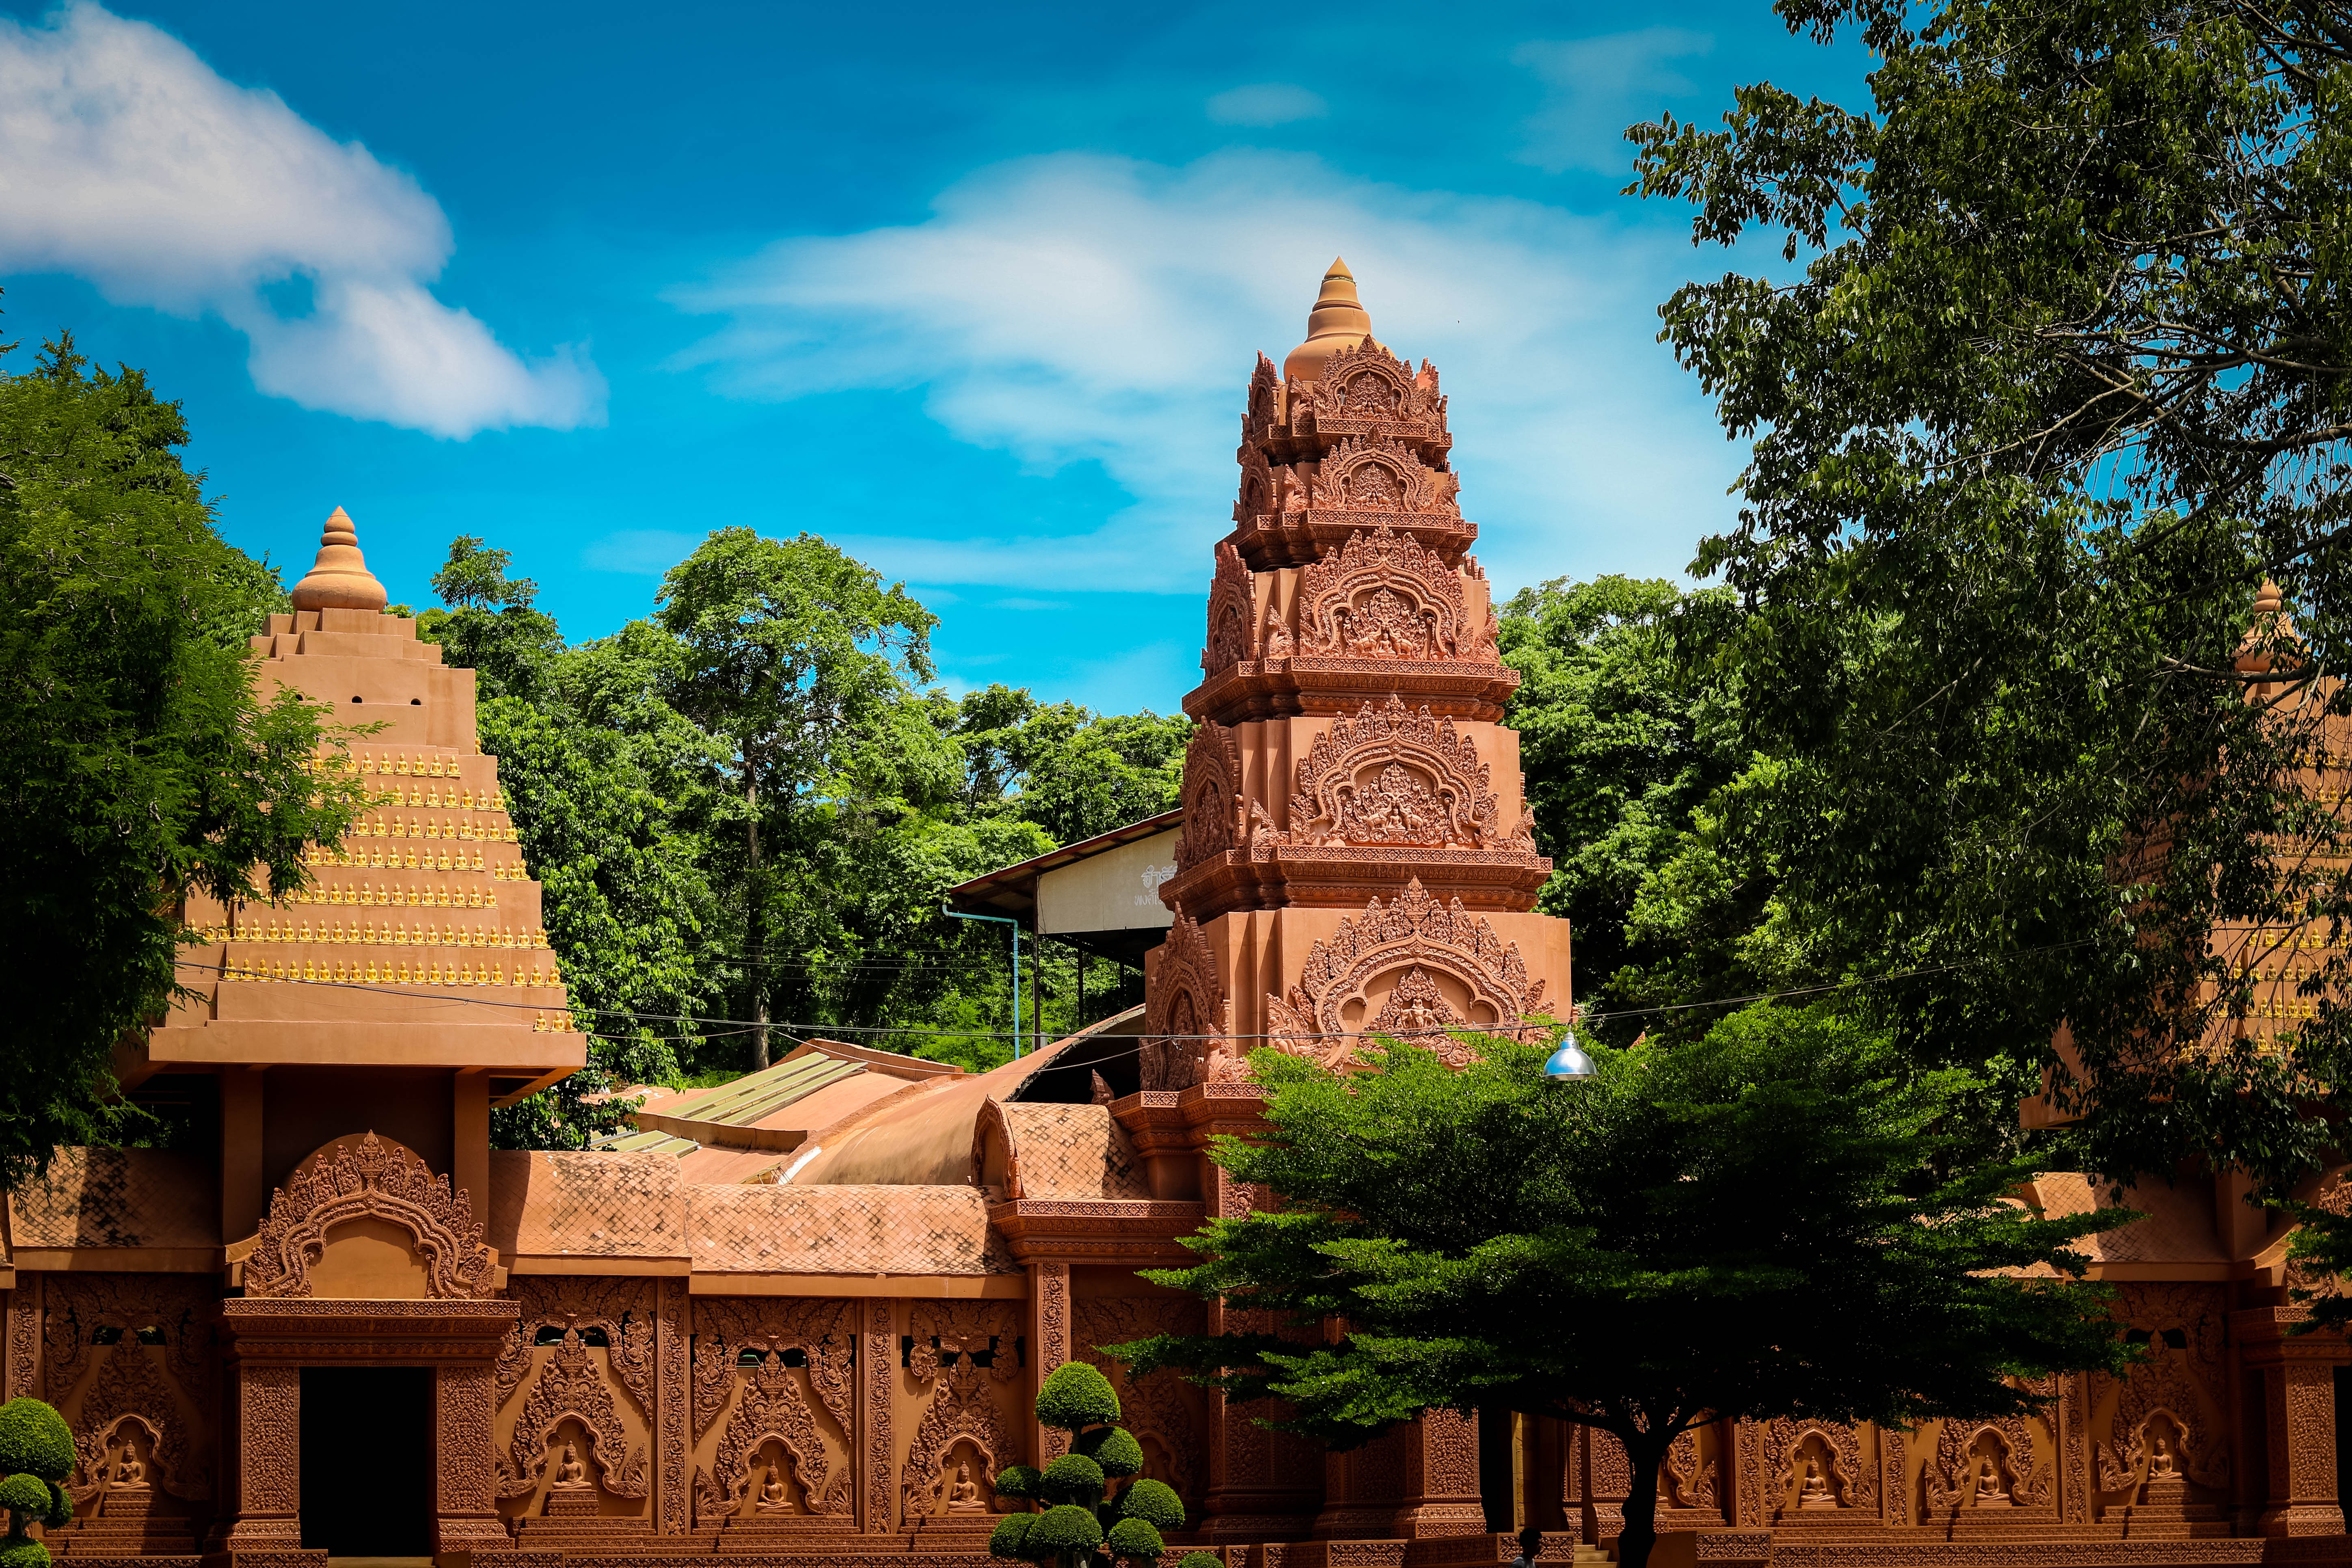
tree, sky, flower, building, vacation, travel, statue, tower, park, buddhism, religion, ancient, landmark, church, measure, tourism, place of worship, thailand, painting, art, gold, temple, buildings, faith, shrine, merit, pagoda, wat, buddha statue, prosperity, thailand art, thailand temple, adoration, a pilgrimage, holy thing, hindu temple